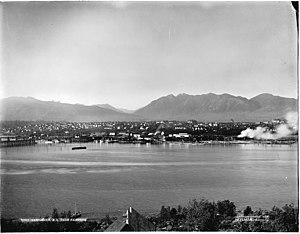
Vue de Vancouver depuis Fairview (Colombie-Britannique, Canada), 1904